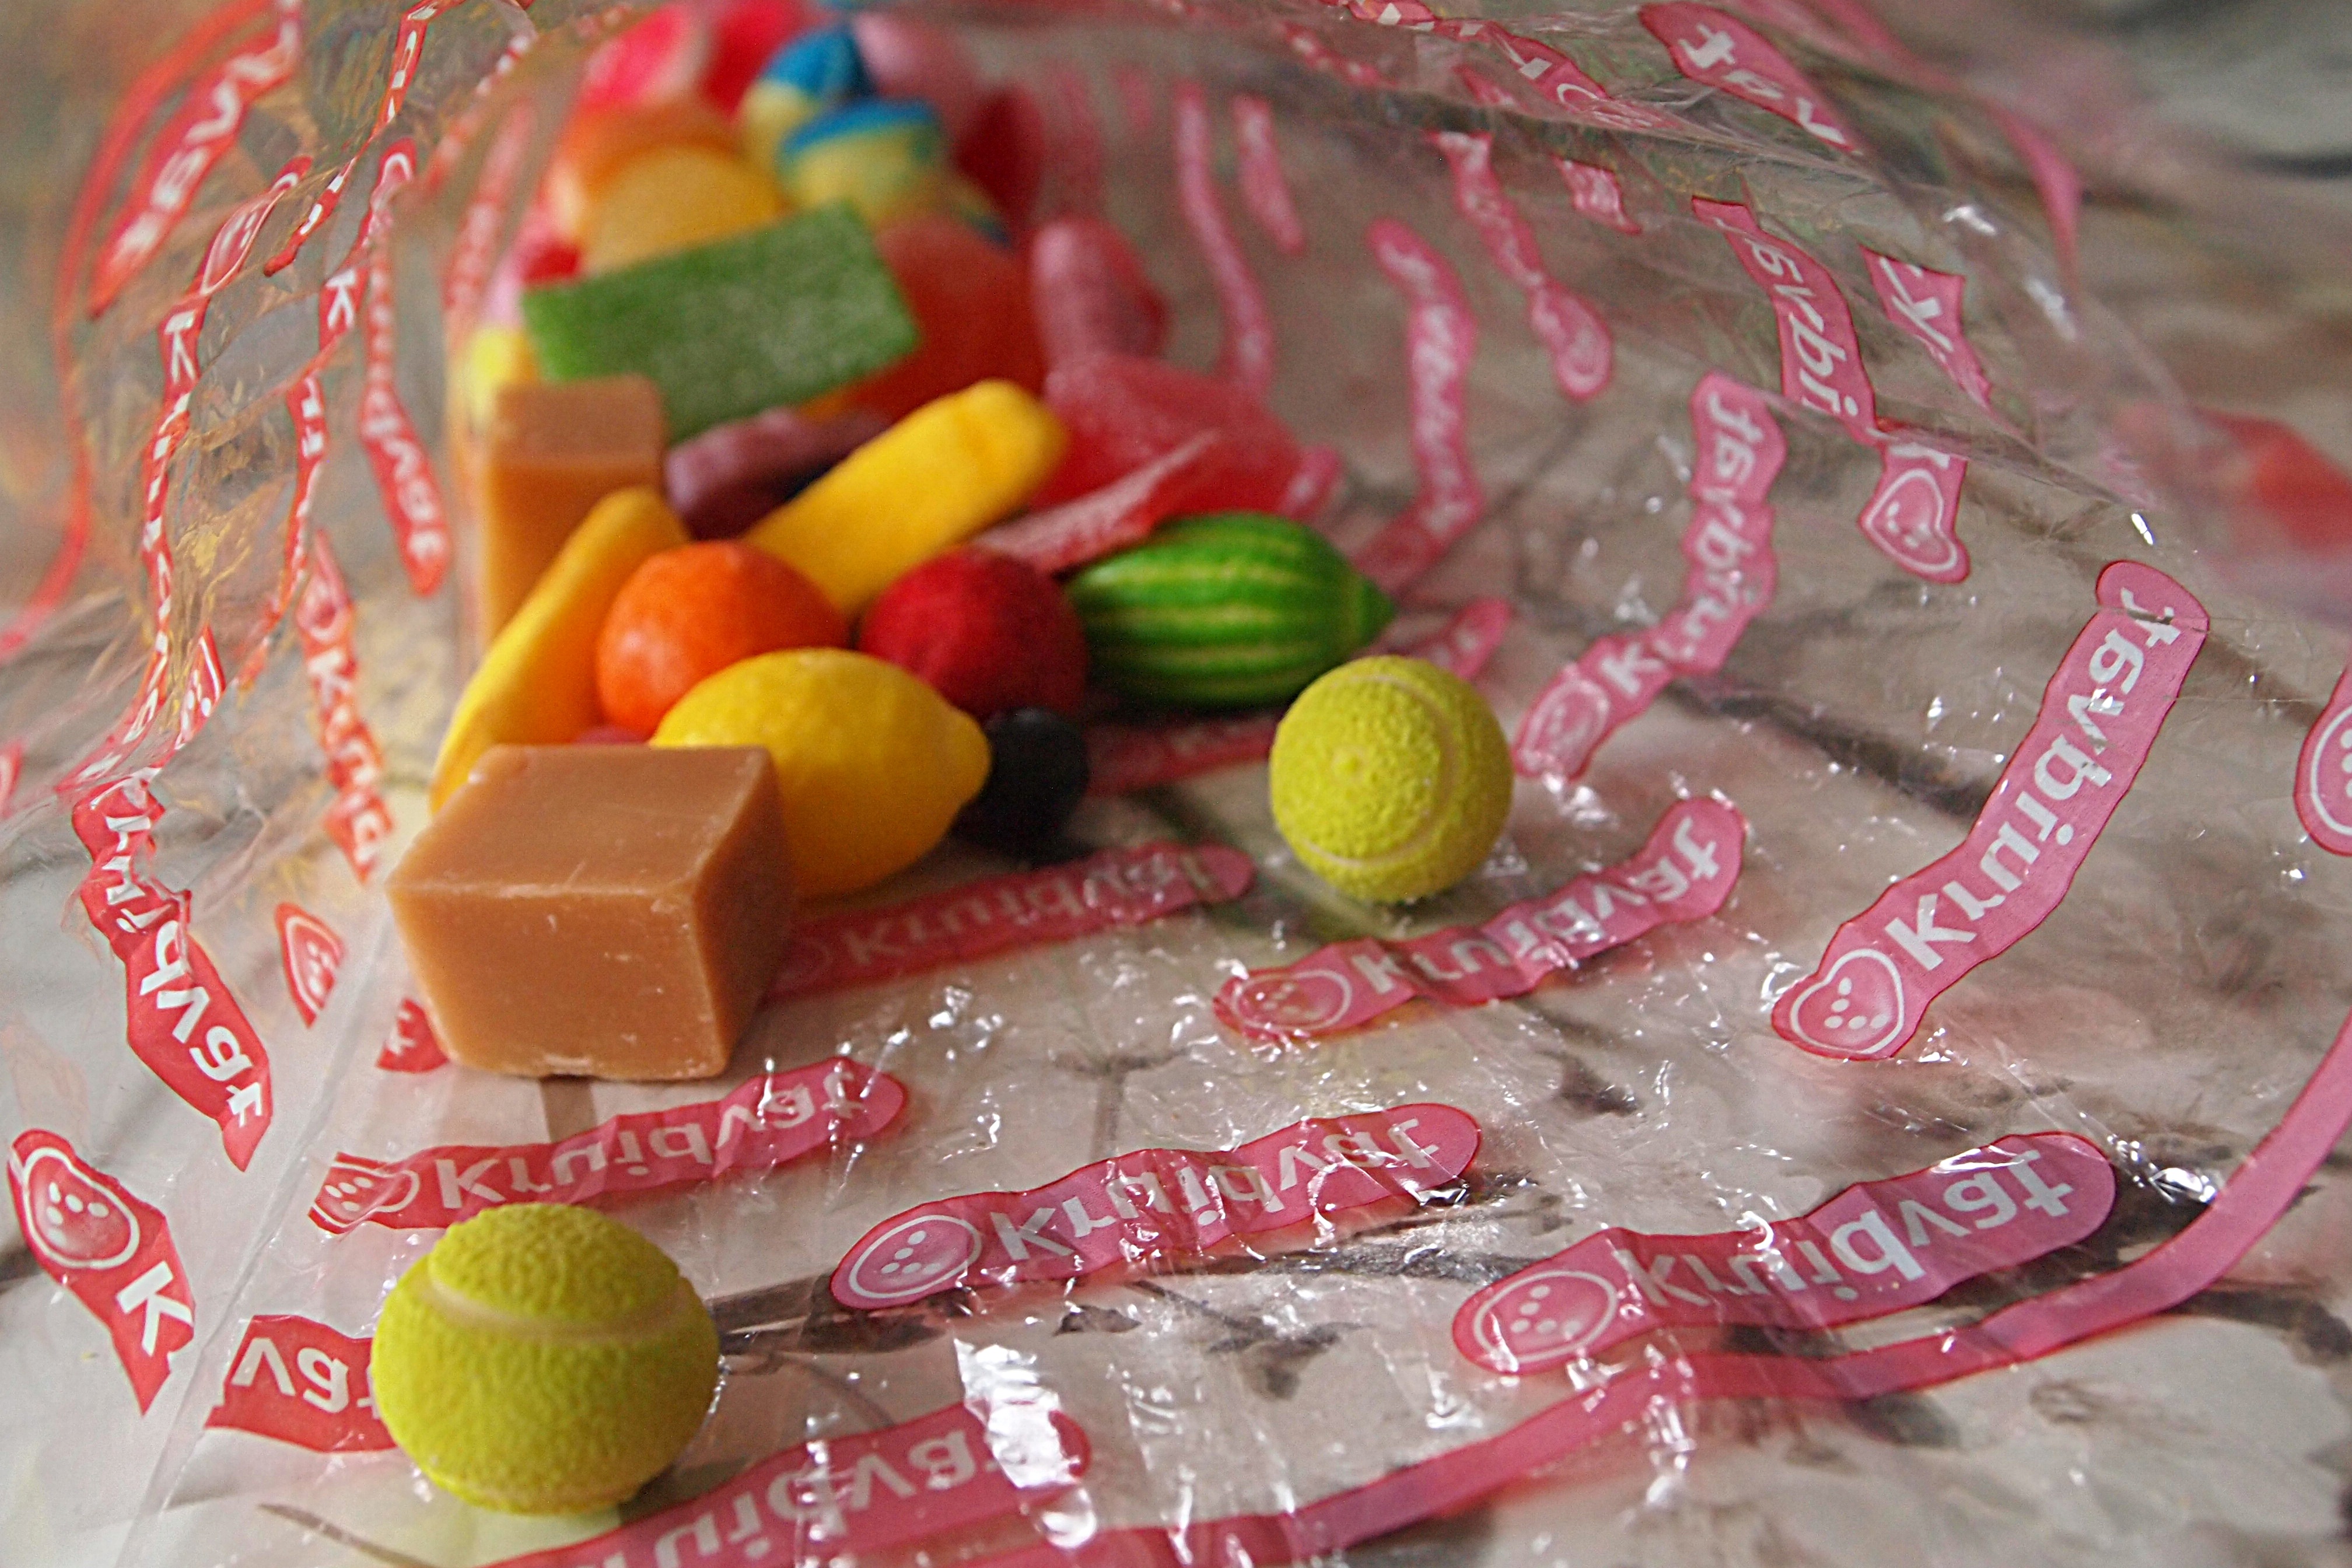
sweet, food, produce, dessert, sweets, icing, tasty, candy, sweetness, confectionery, candies